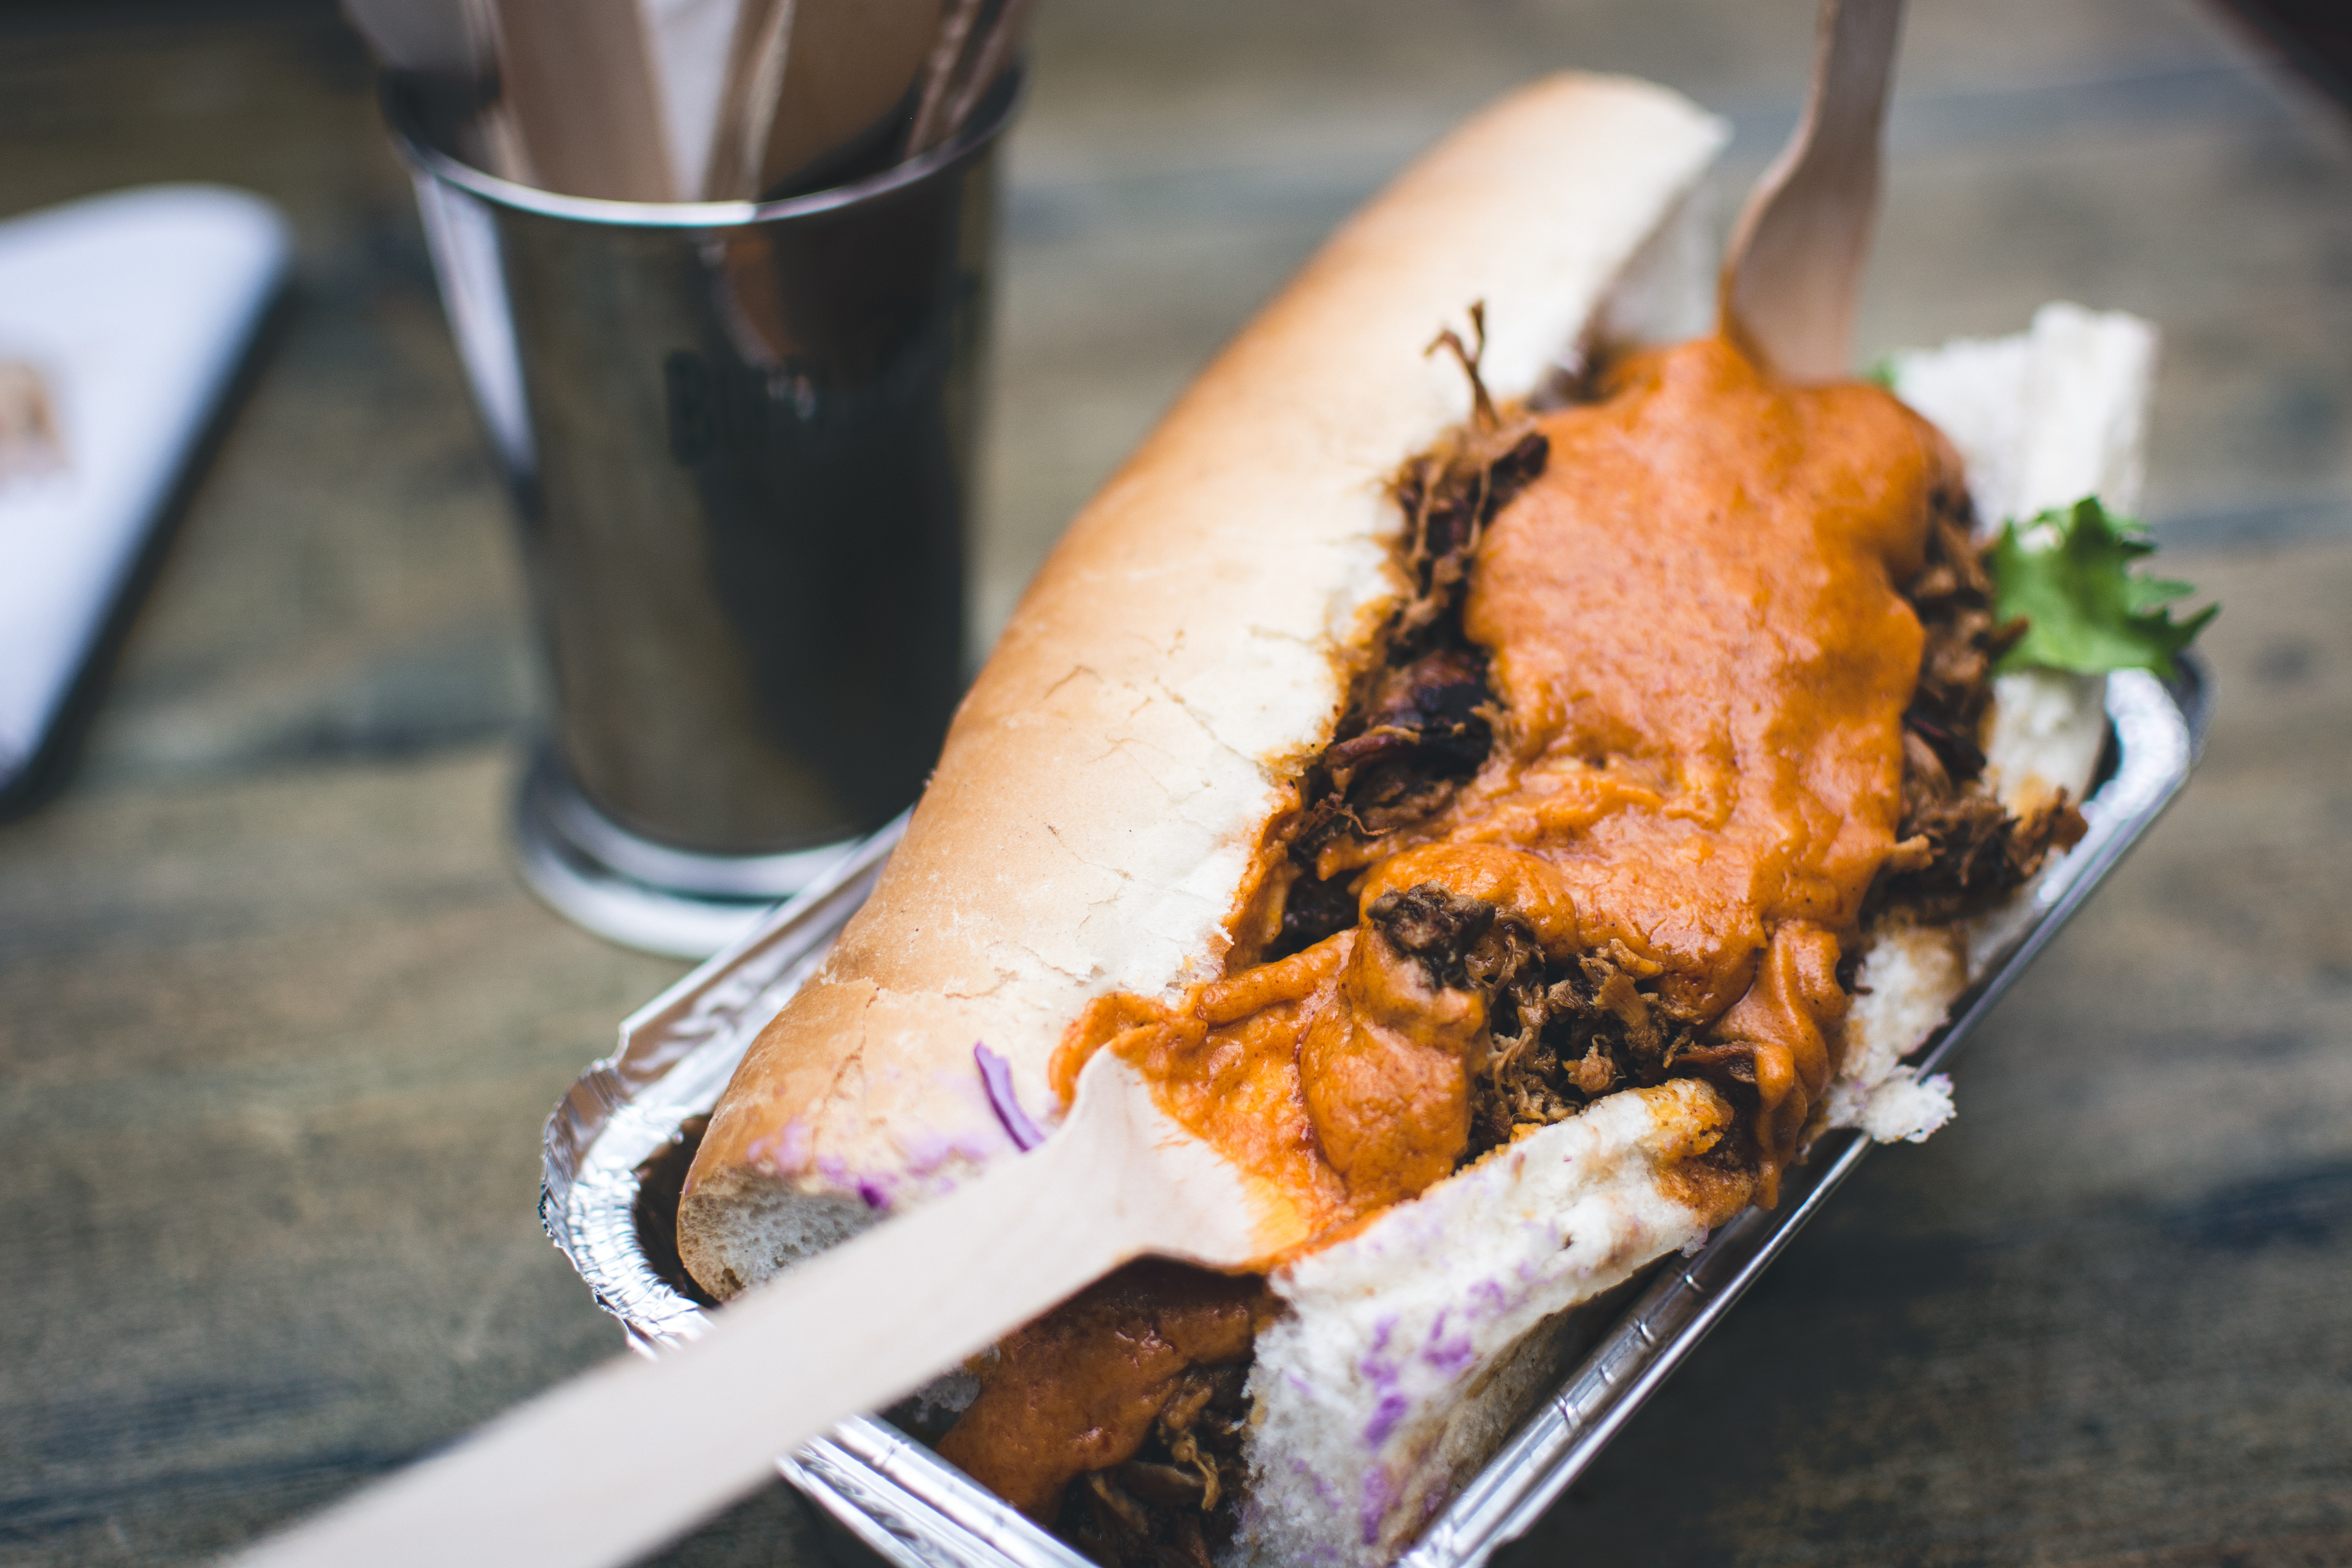
food, dish, cuisine, ingredient, meat, fried food, comfort food, fast food, produce, street food, banh mi